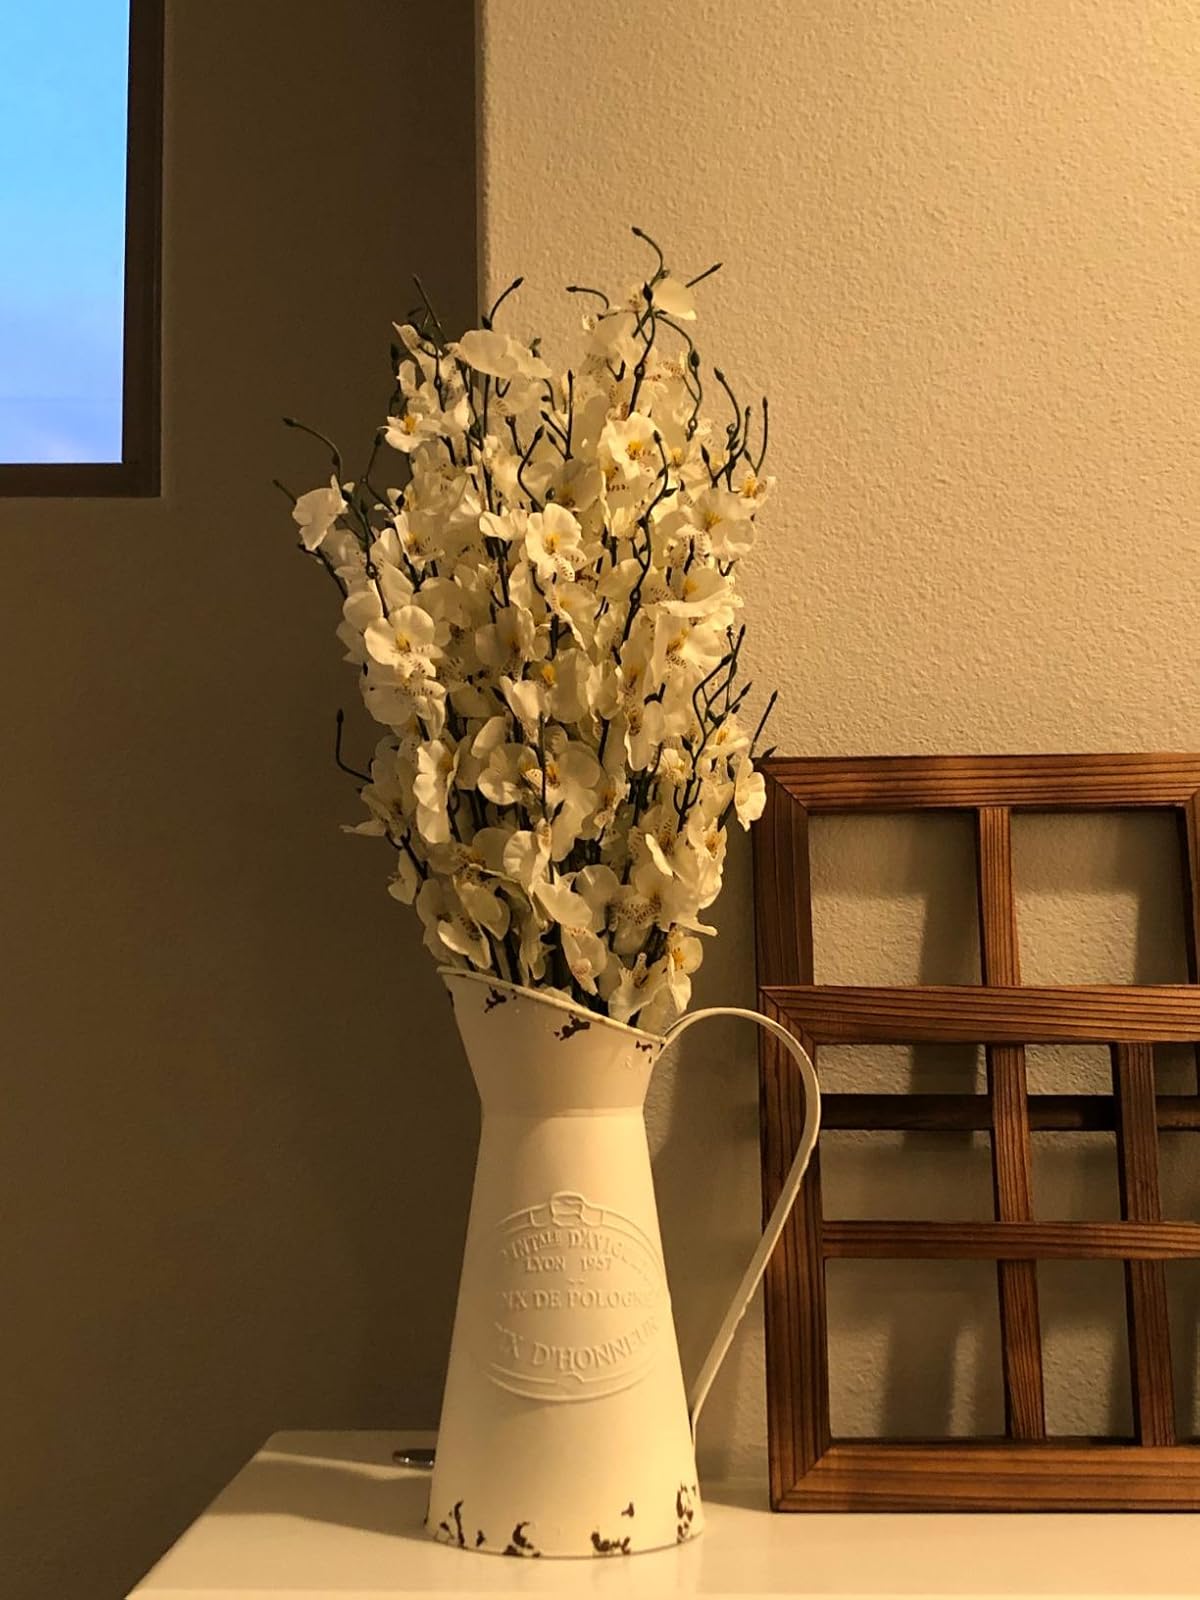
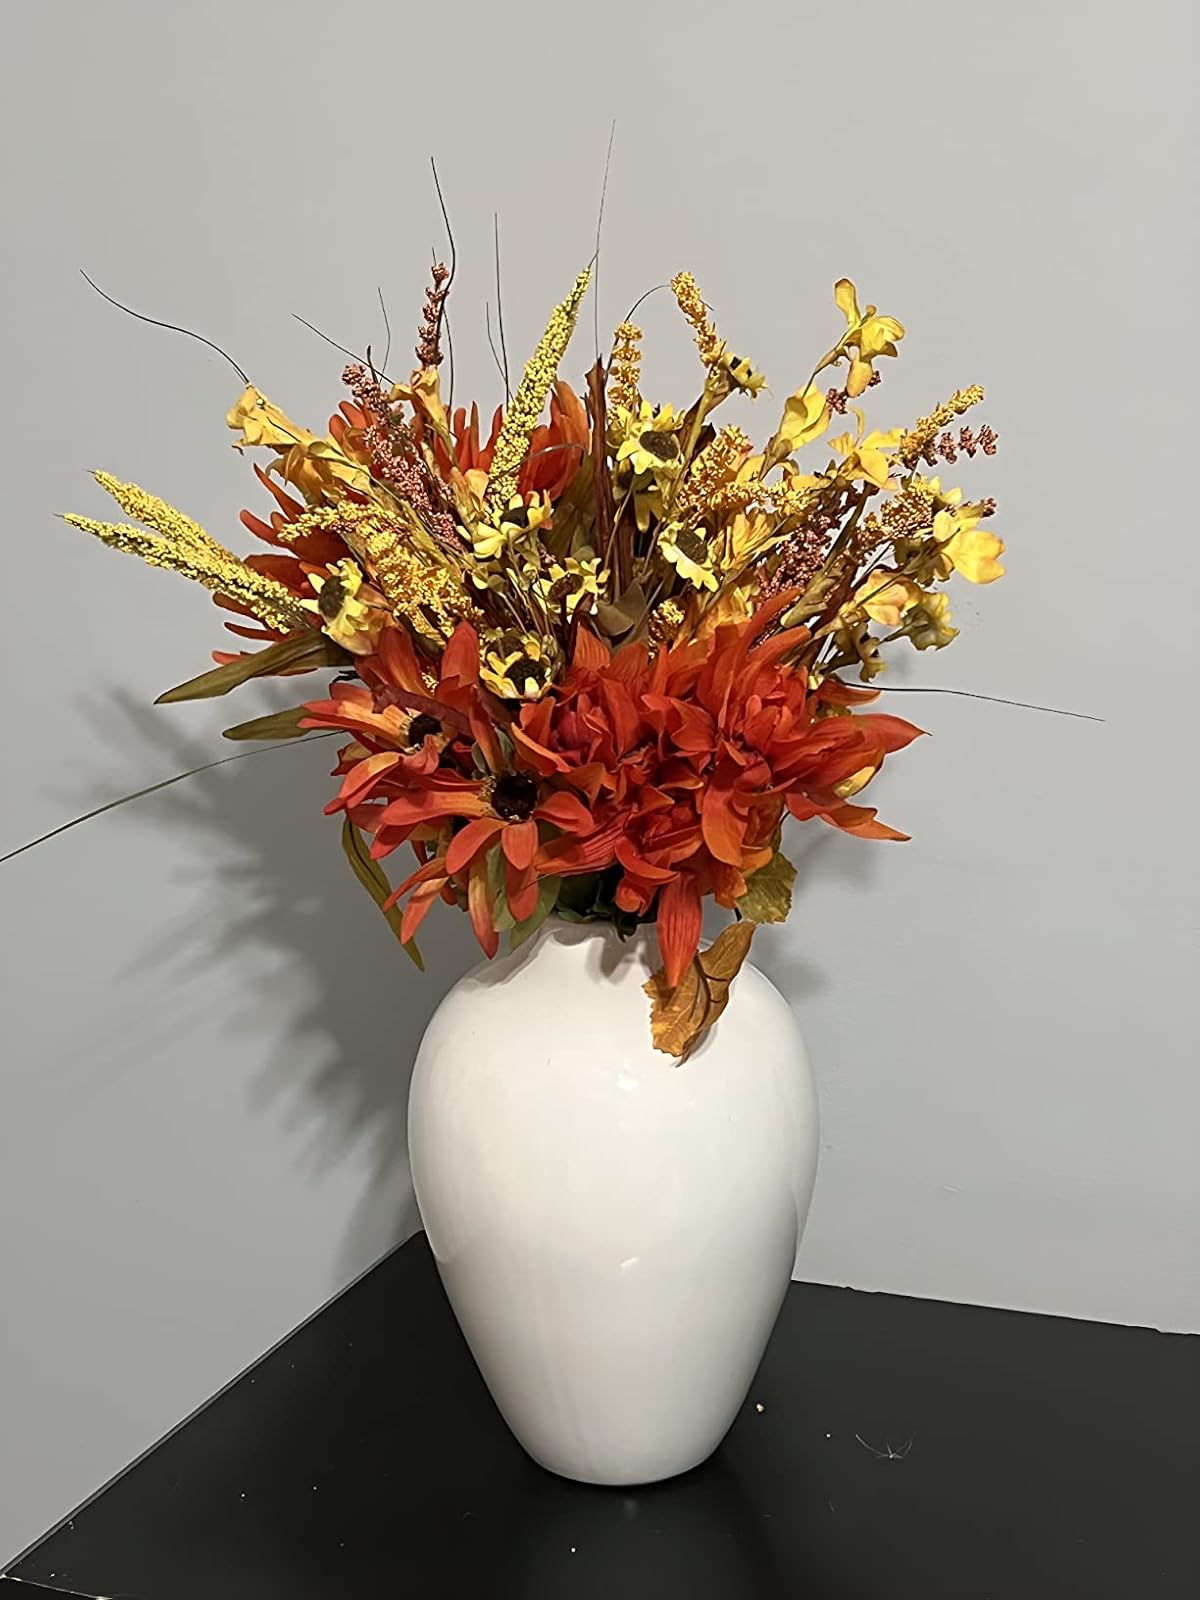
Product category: vase
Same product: no